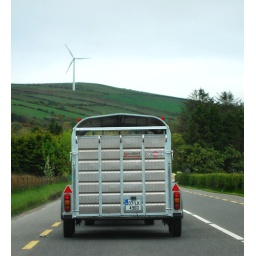
Following a cow truck with windmills dotting the hills in County Clare.